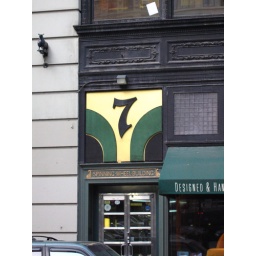
sign in chelsea, 22nd street